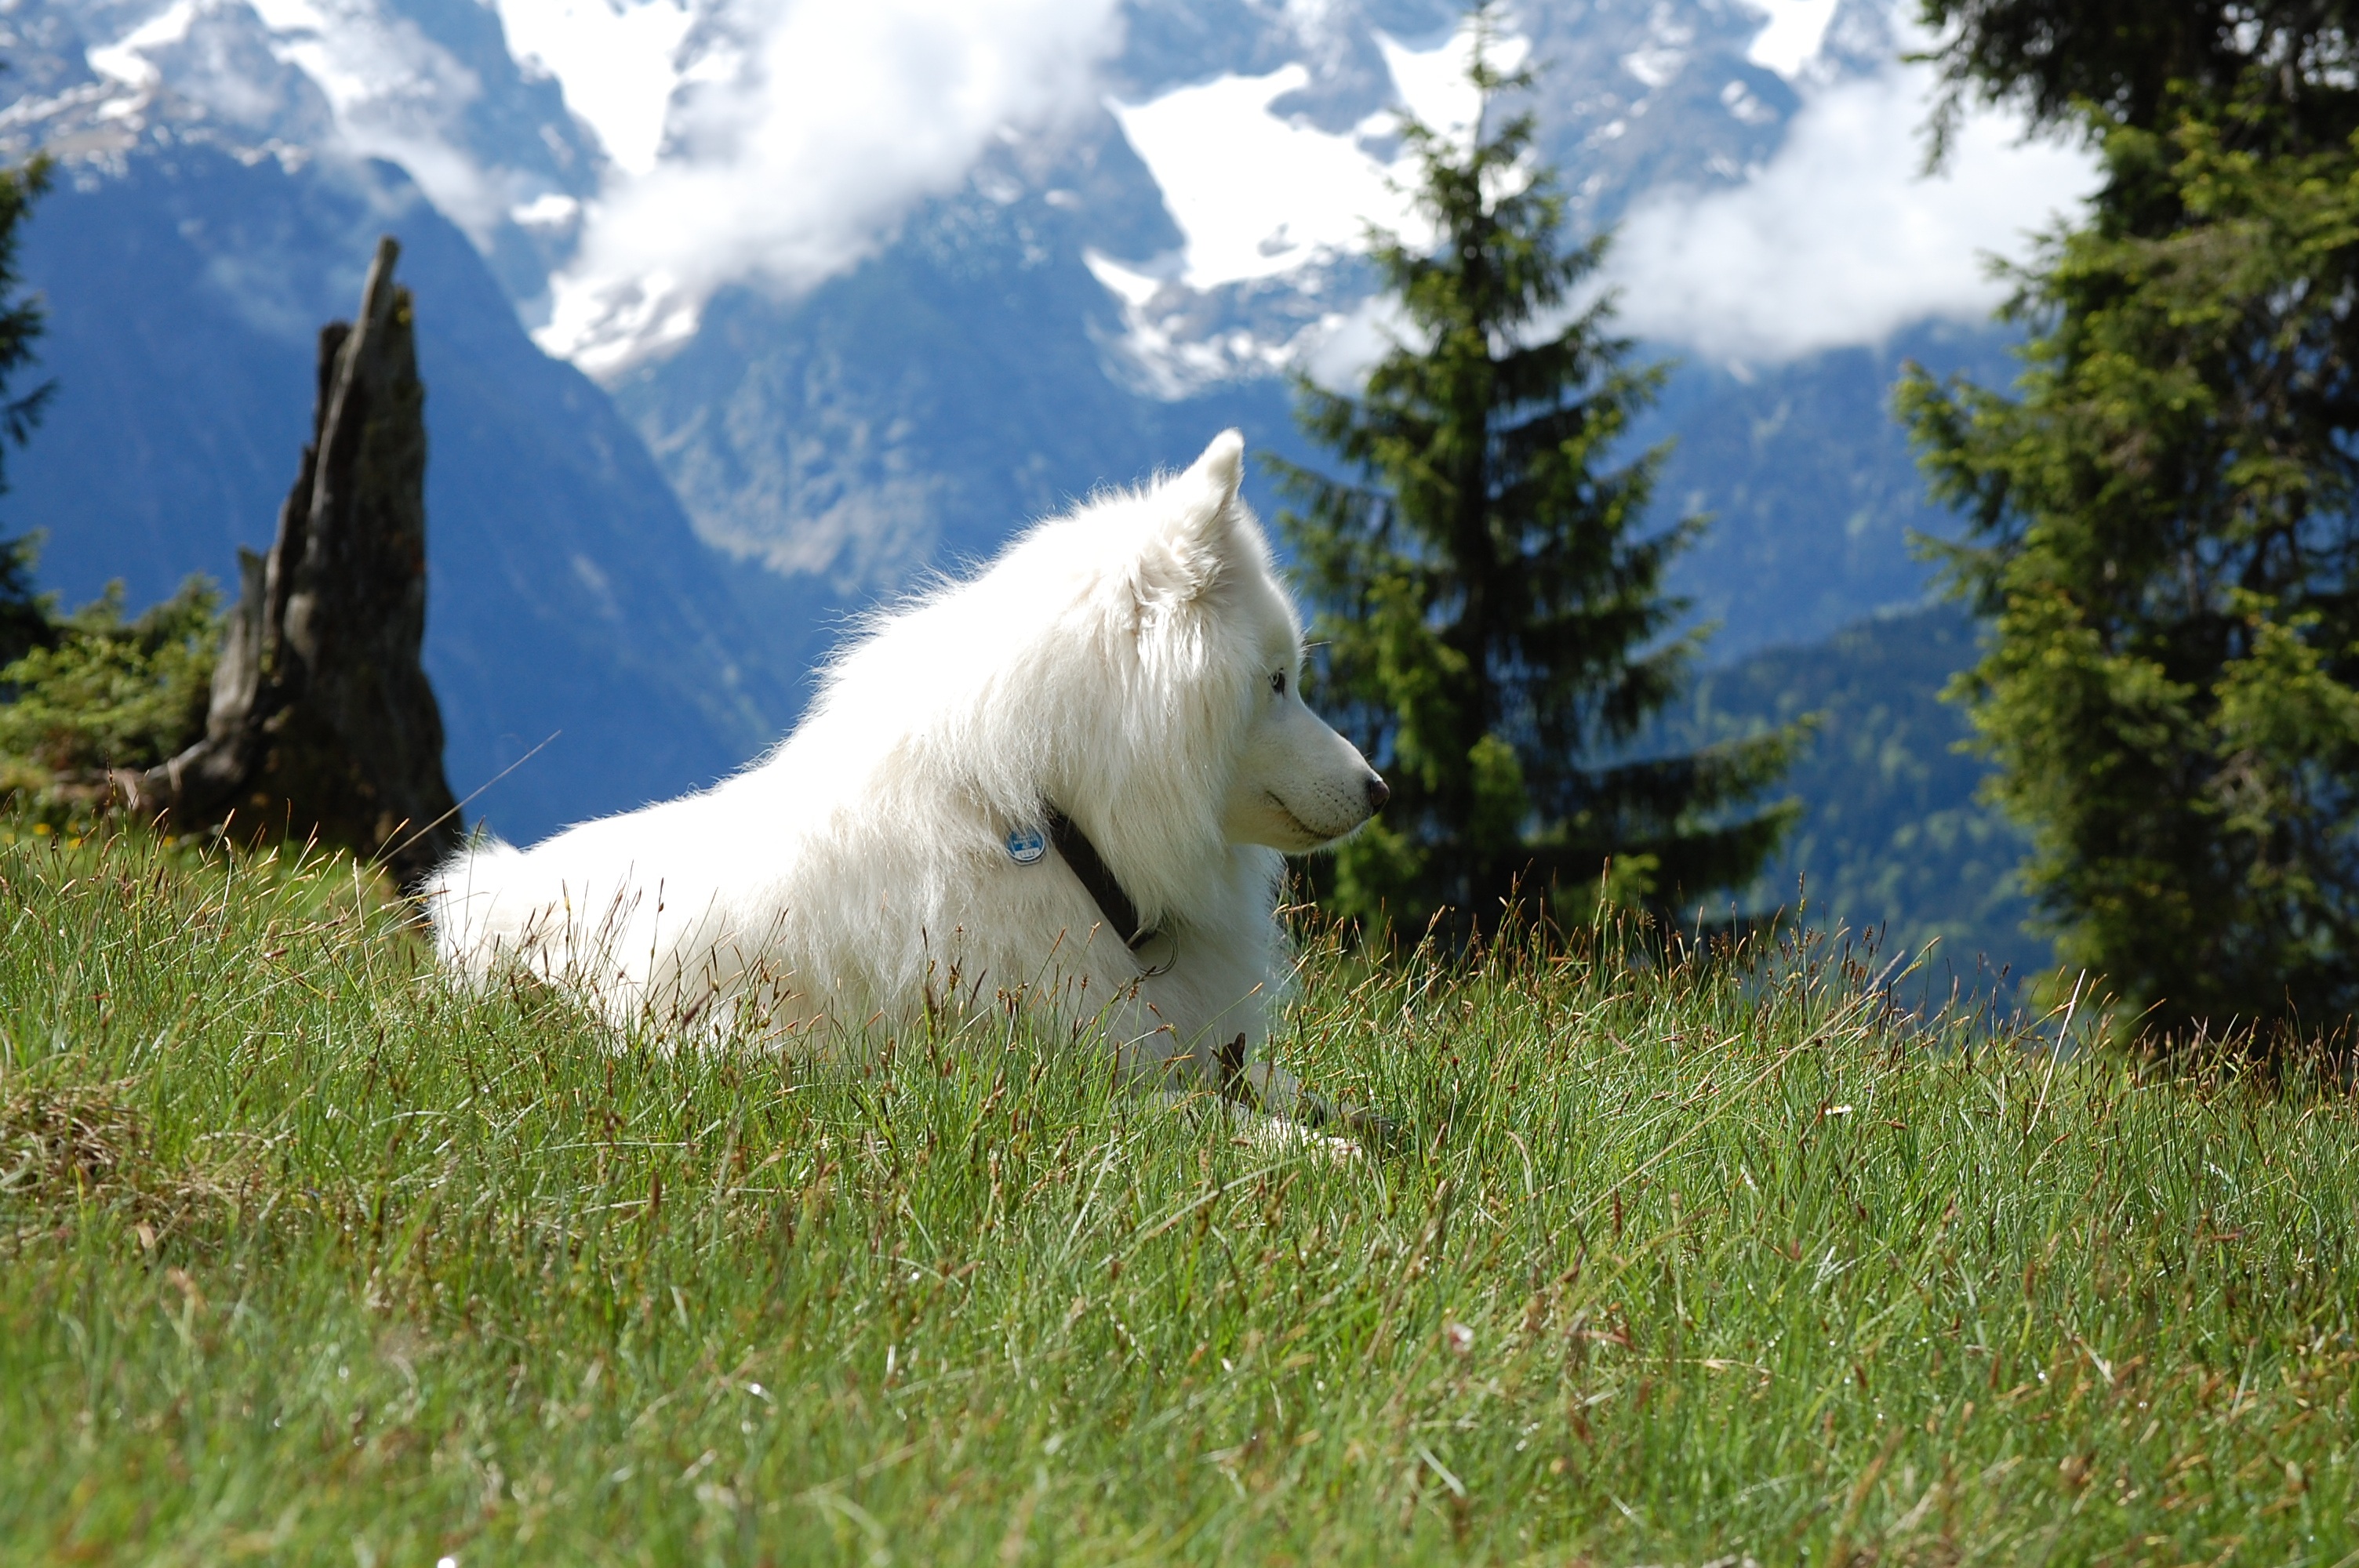
meadow, dog, animal, summer, pasture, grazing, horse, mammal, stallion, mane, mountains, hybrid, sled dog, horse like mammal, mustang horse